The Sands Family

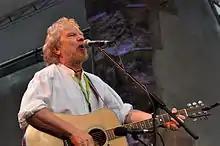
Tommy Sands at the Nuremberg Bardentreffen world music festival 2014

The Sands Family is a Northern Irish musical family band originating from Mayobridge, County Down, Northern Ireland. Their repertoire largely consists of their own compositions as well as traditional Irish songs. The band is considered one of the most influential folk groups. It showcases the famous Northern Irish folk singer-songwriter Tommy Sands as lead singer and songwriter and his brothers Ben Sands, Colum Sands and Eugene Sands and sister Anne Sands. Eugene was killed in a car accident in 1975 and the formation became a 4-member band. Tommy, Colum and Ben Sands have also successful solo careers as singers and musicians.